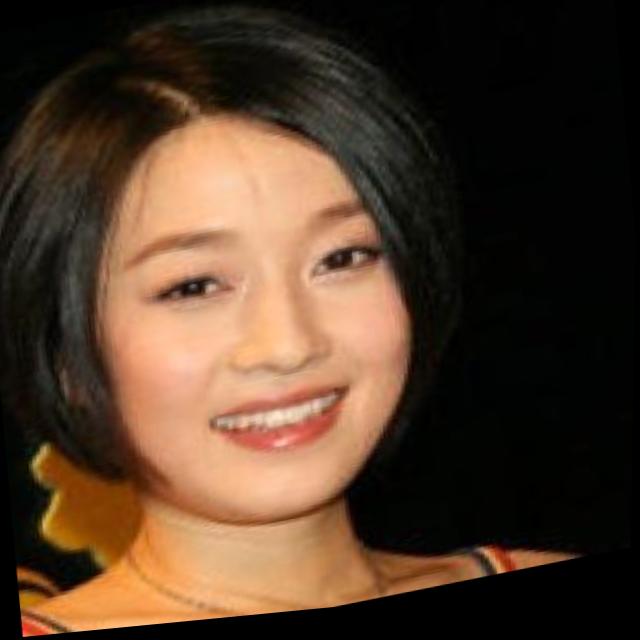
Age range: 21-44